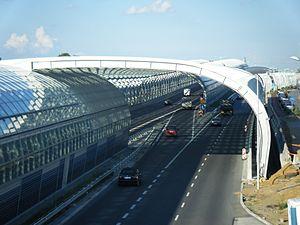
Varsovie est depuis 1596 la capitale de la Pologne et depuis 1999 le chef-lieu de la voïvodie de Mazovie. Elle est située sur la Vistule, à environ 320 km de la mer Baltique et des Carpates. Peuplée par plus d'1,8 million d'habitants, la capitale polonaise est aussi la plus grande ville du pays et la 8ᵉ plus grande de l'Union européenne. Varsovie se divise en dix-huit arrondissements.